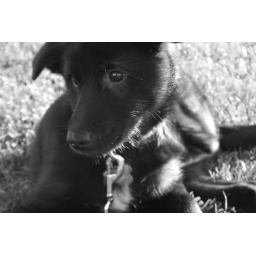
my friend's puppy - tucker.one of the cutest dogs i've seen in a long long time.